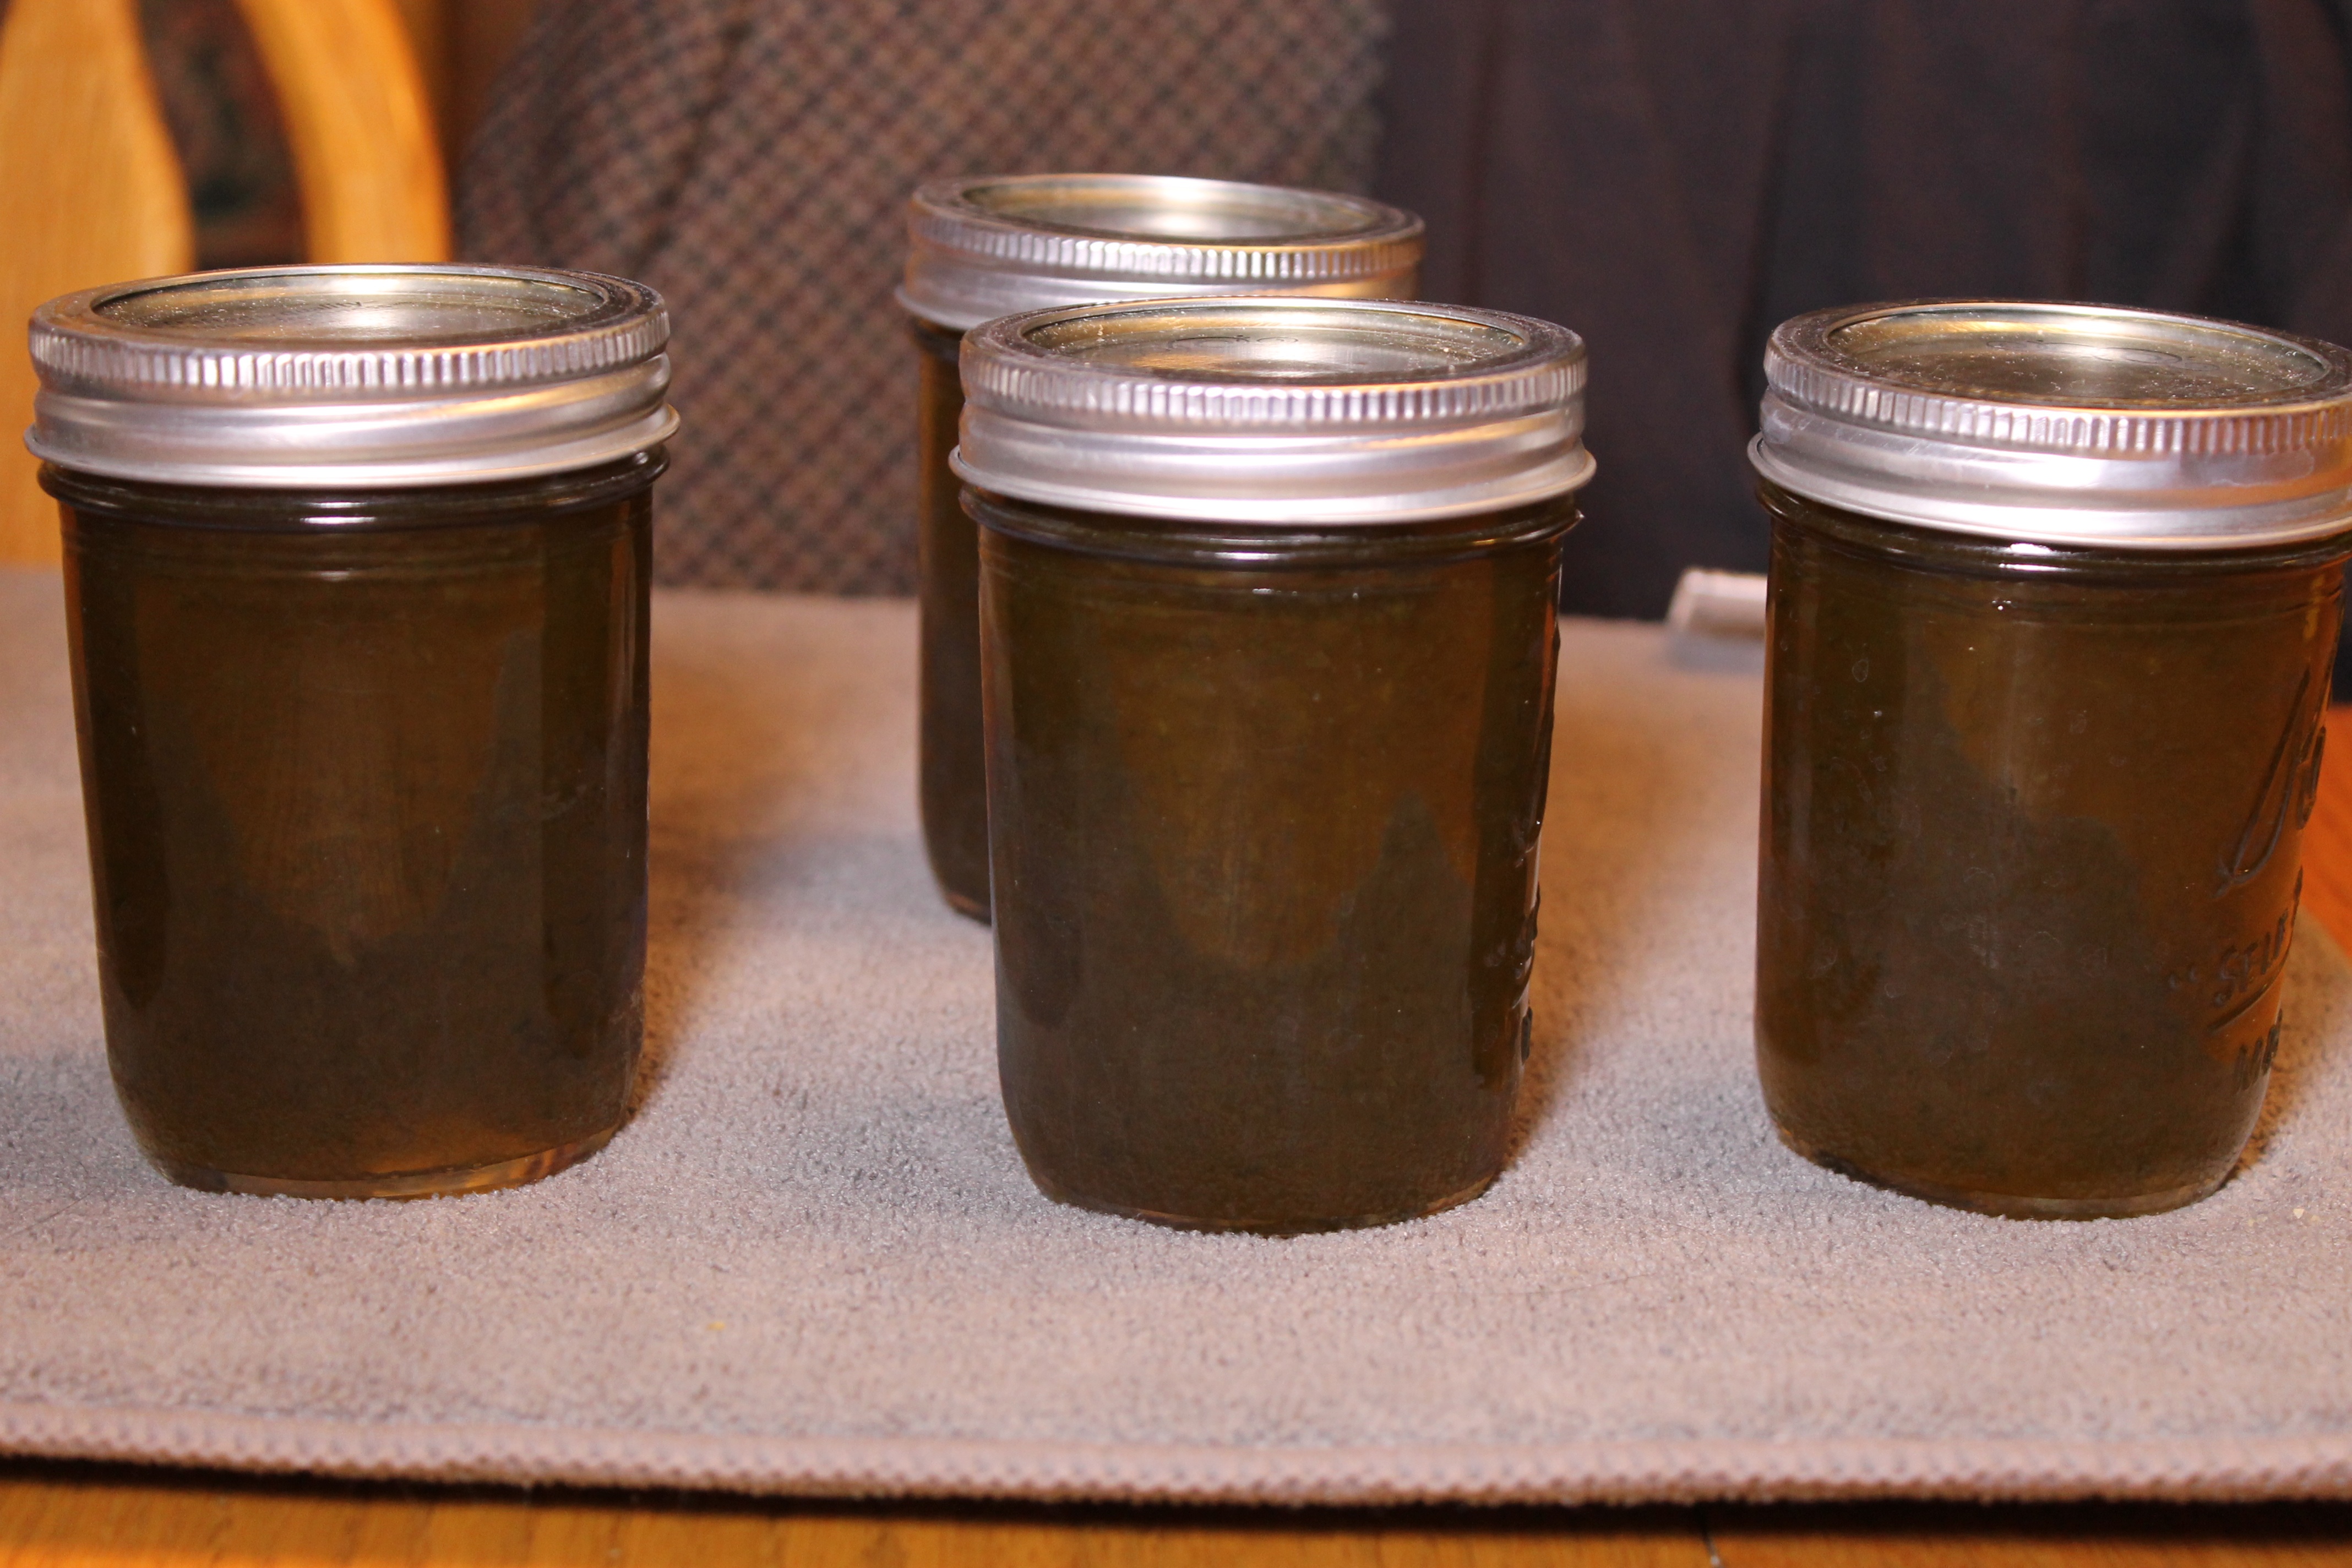
food, produce, lighting, mason jar, jelly, preserves, canning, man made object, drinkware, food preservation